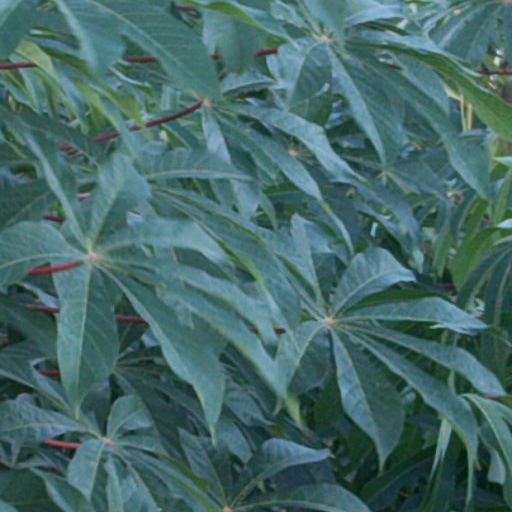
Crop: cassava